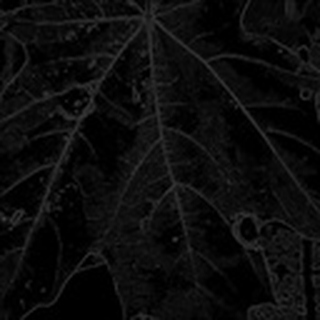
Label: cotton_target_spot